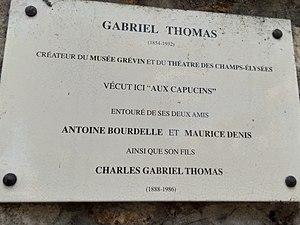
Bellevue est un quartier de la ville de Meudon dans le département des Hauts-de-Seine. Le quartier est situé sur les hauteurs de Meudon, à proximité de la commune de Sèvres. Il est connu pour sa vue panoramique sur Paris et ses alentours.
La Maison de Gabriel Thomas ou les Capucins se situait 2 rue des Capucins dans le quartier de Bellevue à Meudon dans le département des Hauts-de-Seine. Elle est aujourd'hui détruite.